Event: Nepal Earthquake
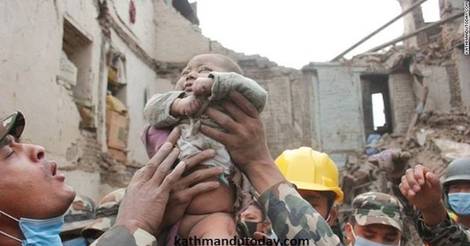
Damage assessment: damage